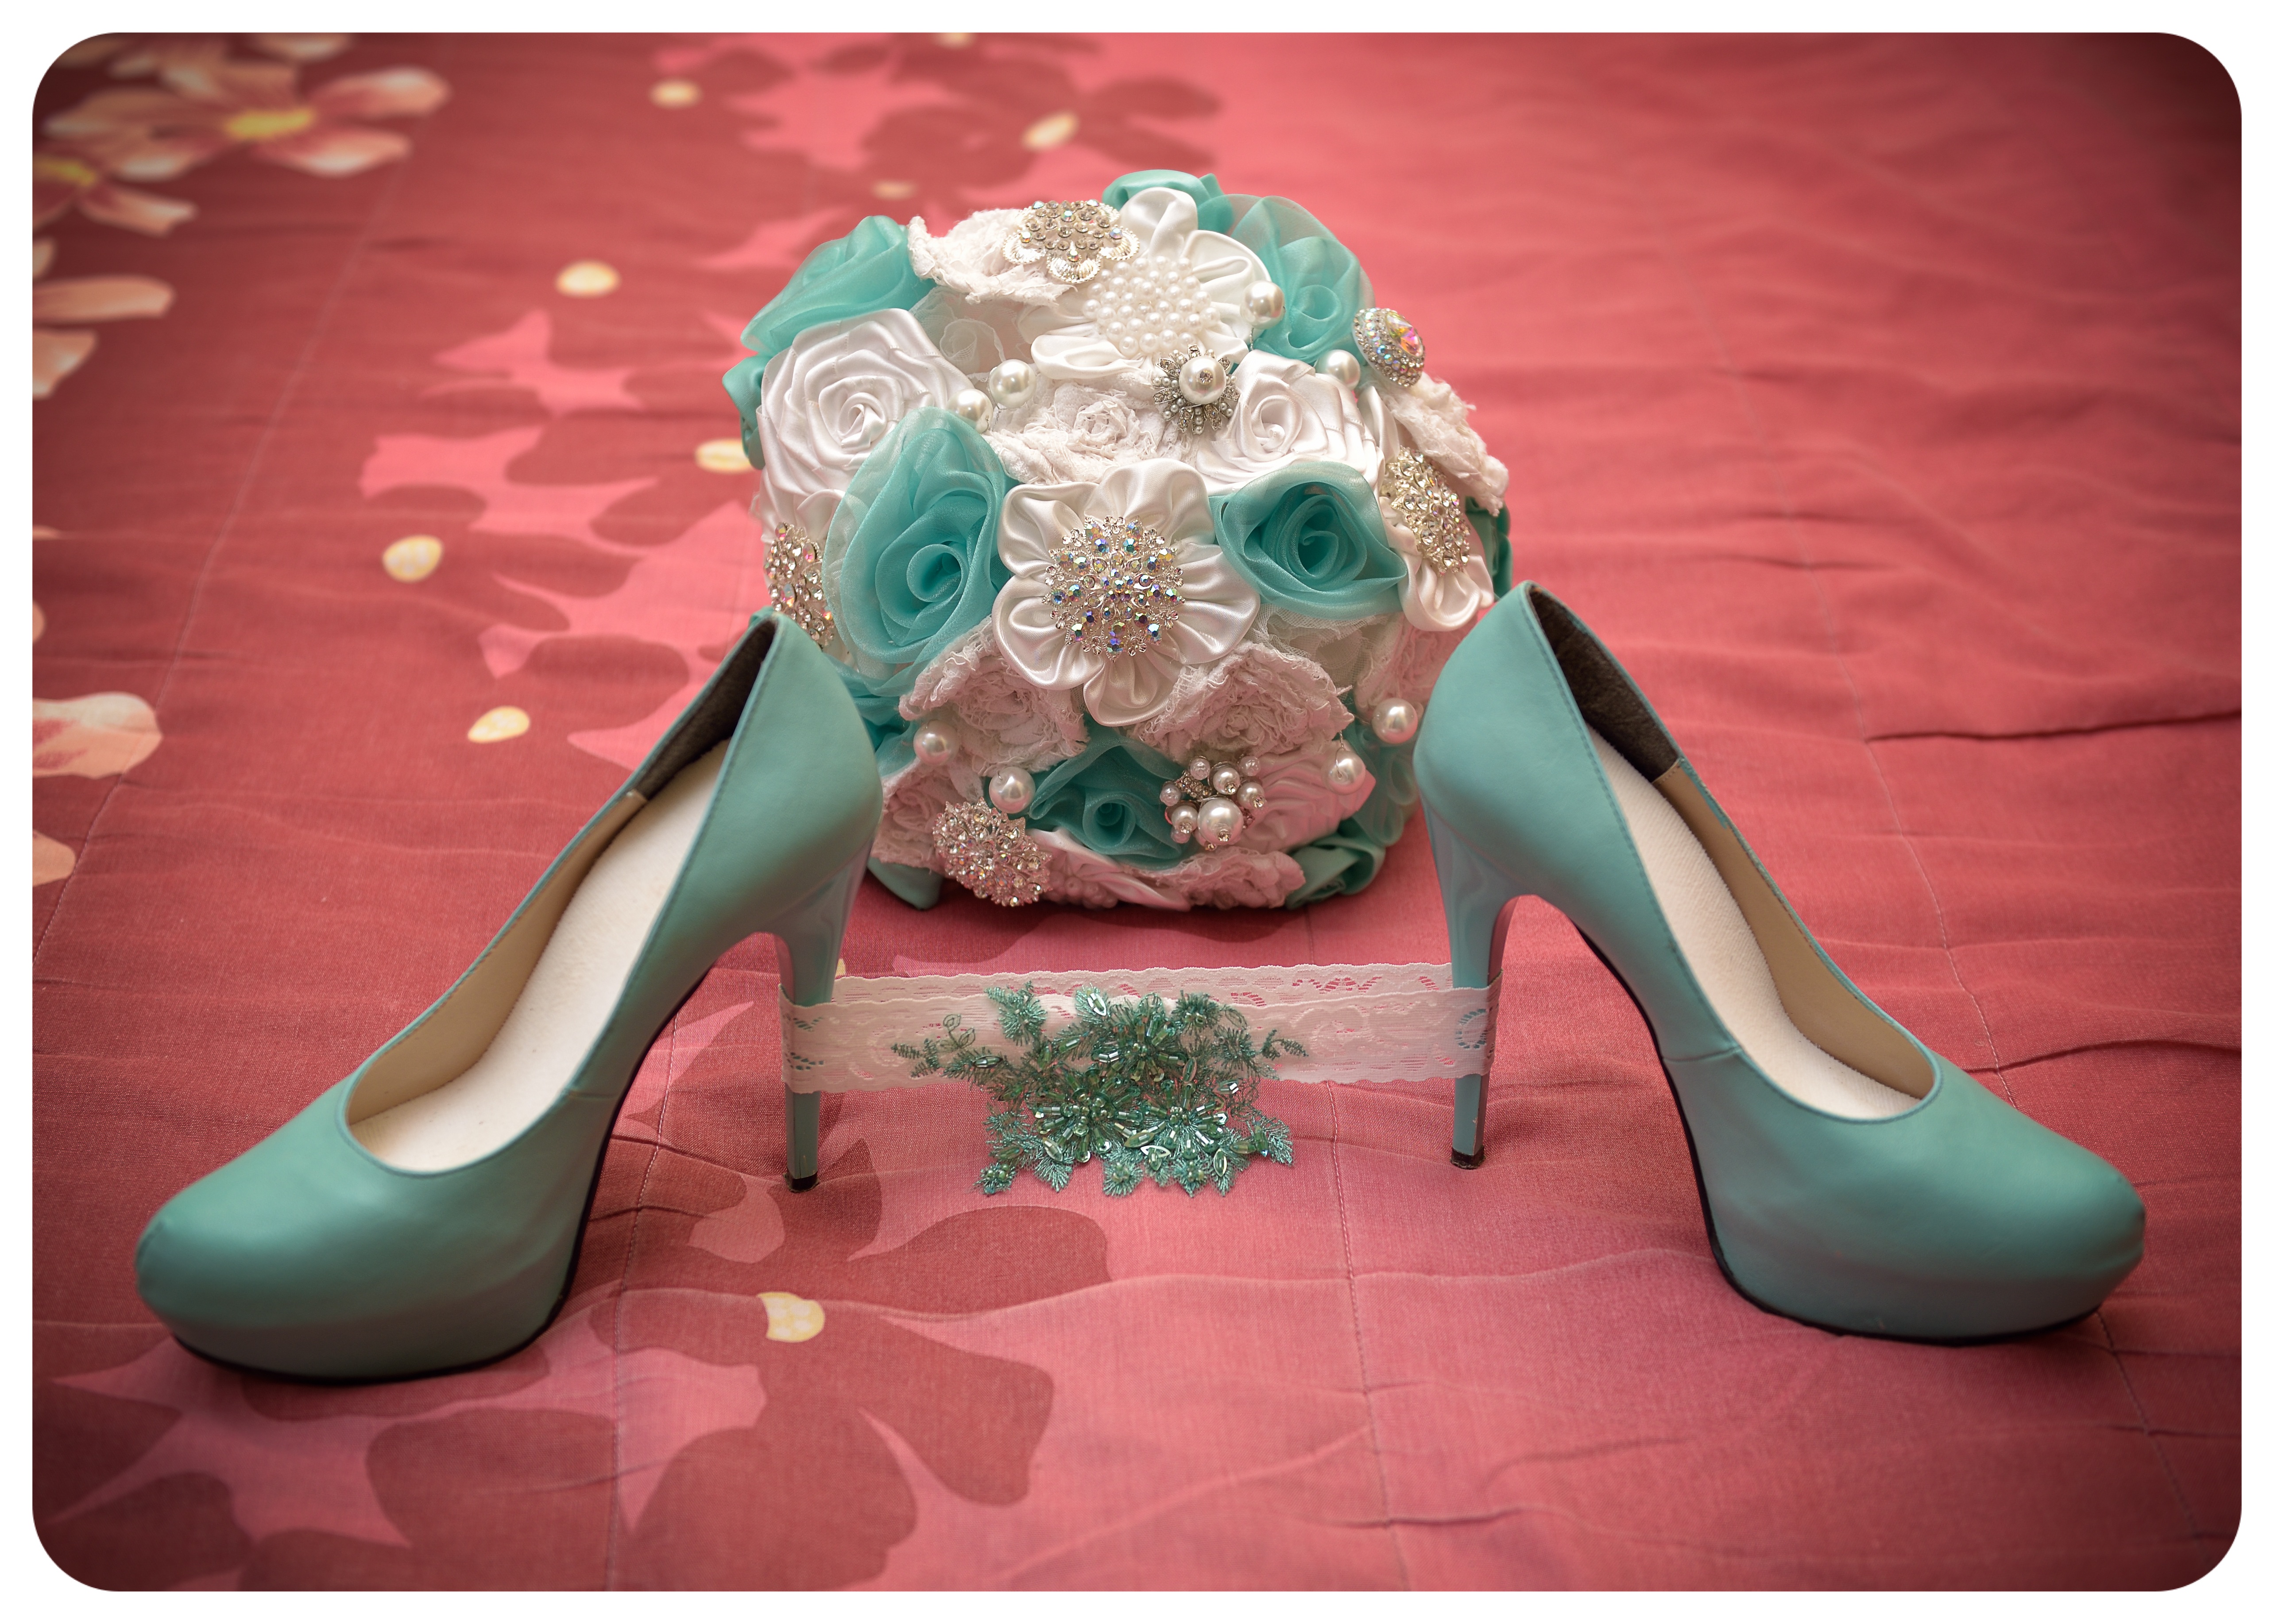
church, wedding, toy, marriage, flowers, shoes, sculpture, ceremony, art, illustration, women, altar, figurine, footwear, veil, slippers, high heels, newlyweds, nuptials